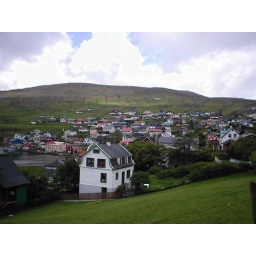
Lots of water run off can be seen on the hill over the colourful town.